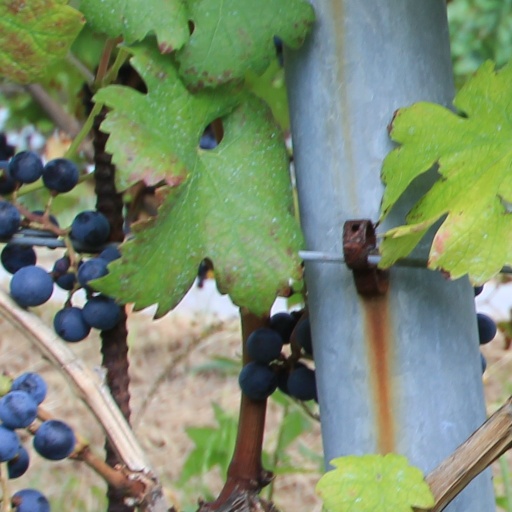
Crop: grape